Samantha Cesario

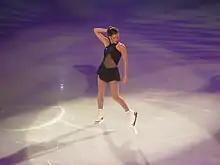
Cesario at Bompard 2013.

Samantha Cesario (born August 21, 1993) is an American former competitive figure skater. She won three bronze medals on the ISU Junior Grand Prix series and placed 4th at the 2013 World Junior Championships. On the senior level, she won bronze at the 2013 U.S. Classic and silver at the 2014 Finlandia Trophy.